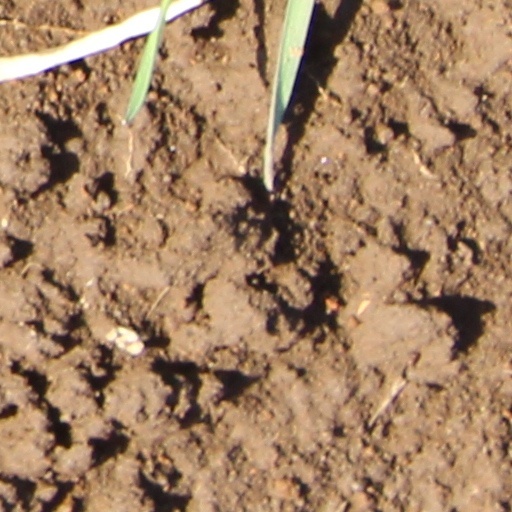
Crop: wheat